Medieval architecture

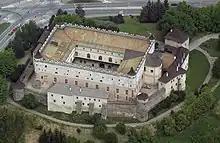
Zvolen Castle in Slovakia strongly inspired by Italian castles of the fourteenth century

Scholars have divided Gothic architecture into a number of different periods: Early Gothic in the 12th century, High Gothic (similar to Classic Gothic) in the 13th century, and Late Gothic from the 14th century. During the High Gothic period, Rayonnant was the primary style in France and Decorated was the main style in England. In the Late Gothic period, Flamboyant was the primary style in France (and Spain) and Perpendicular was the main style in England. Although from the 15th century the Gothic style was replaced by Renaissance architecture, marking the end of the Middle Ages and medieval architecture, there were Gothic Revival and Romanesque Revival movements in the nineteenth century.